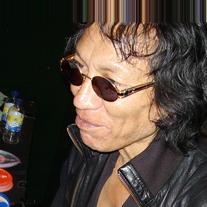
Age: 64